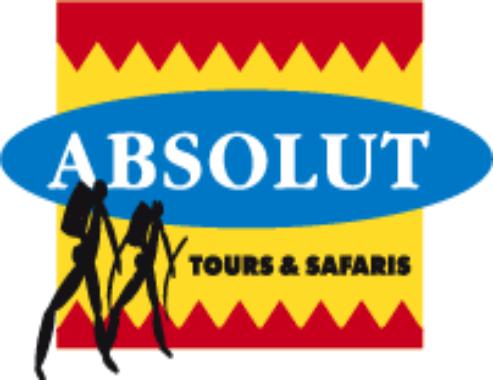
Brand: Absolut
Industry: Others